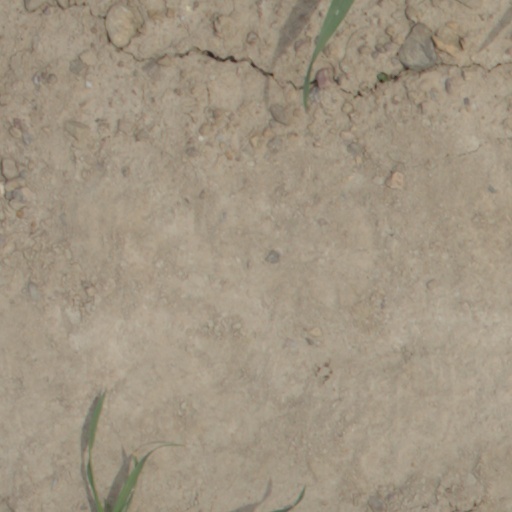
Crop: wheat